Frist Campus Center

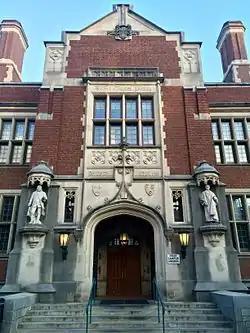

Frist Campus Center is a focal point of social life at Princeton University. The campus center is a combination of the former Palmer Physics Lab, and a modern addition completed in 2001. It was endowed with money from the fortune the Frist family has made in the private hospital business.